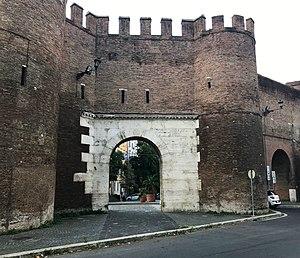
Cette liste des monuments de la Rome antique recense les monuments les plus importants construits à Rome ou à proximité immédiate, depuis la fondation de la ville jusqu'au début du VIIᵉ siècle.
Le mur d'Aurélien est une enceinte fortifiée antique protégeant la ville de Rome, en Italie, construite entre 271 et 282, sous le règne des empereurs Aurélien et Probus.
La Porta Pinciana est une porte du mur d'Aurélien à Rome construite en 403. Située entre la Porta del Popolo et la Porta Salaria, elle se trouve dans le quartier du Pinciano, à l'extrémité nord de la Via Veneto, tout en étant proche de la Villa Borghèse.